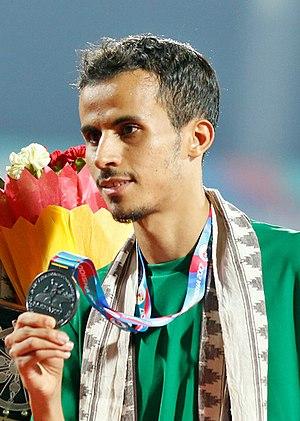
Tariq Ahmed al-Amri est un athlète saoudien, spécialiste du fond.